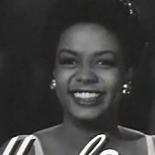
Age: 24